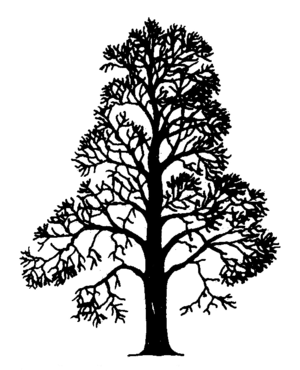
Le châtaignier commun est un arbre à feuillage caduc de la famille des fagacées. Il produit des fruits : les châtaignes. Lorsqu'il est en nombre sur un territoire délimité, il forme une châtaigneraie.
L'architecture végétale est une discipline botanique fondée sur l'analyse morphologique qui cherche à rendre compte de l'organisation spatio-temporelle de l'appareil végétatif des plantes. Cette architecture « est, à tout moment, l'expression d'un équilibre entre des processus endogènes de croissance et des contraintes extérieures exercées par le milieu ».